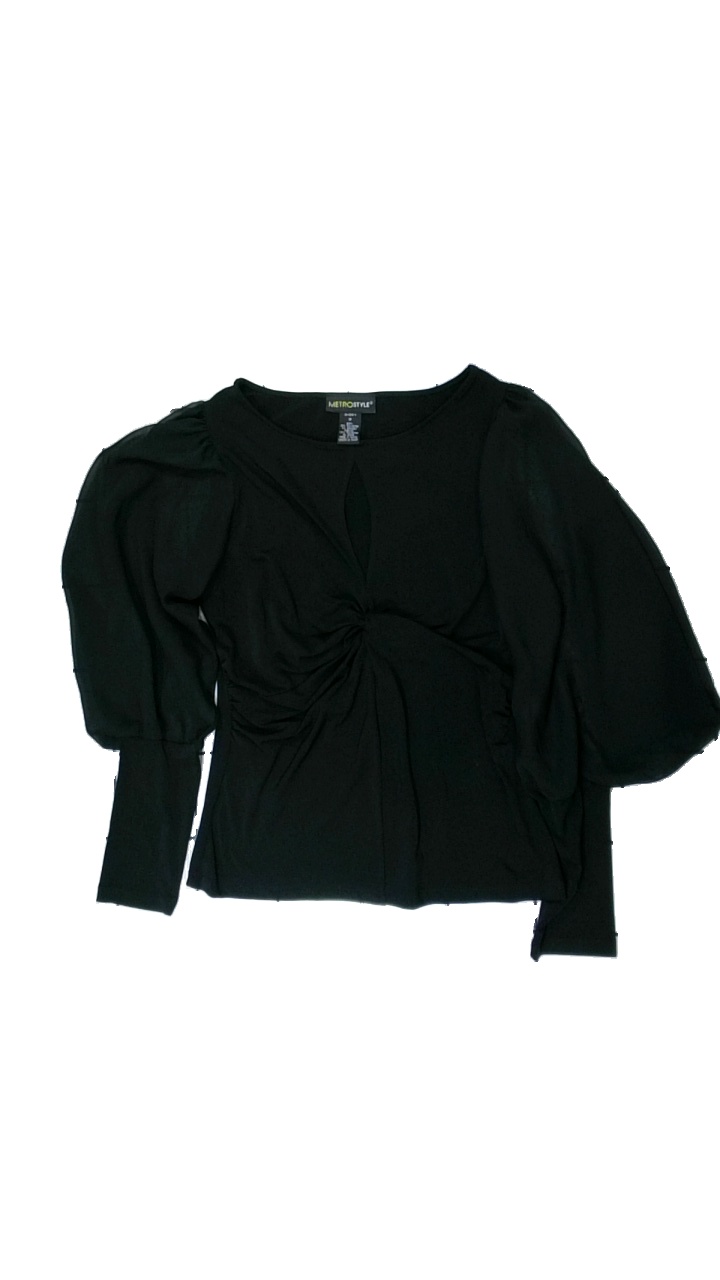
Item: Top (Ladies)
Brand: Metrostyle
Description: svart tröja med stora armar i transparent tyg. en knut på magen och urringning
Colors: Black
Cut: Regular
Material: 100% polyester
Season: All
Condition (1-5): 5
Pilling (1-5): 5
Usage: Reuse
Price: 50-100